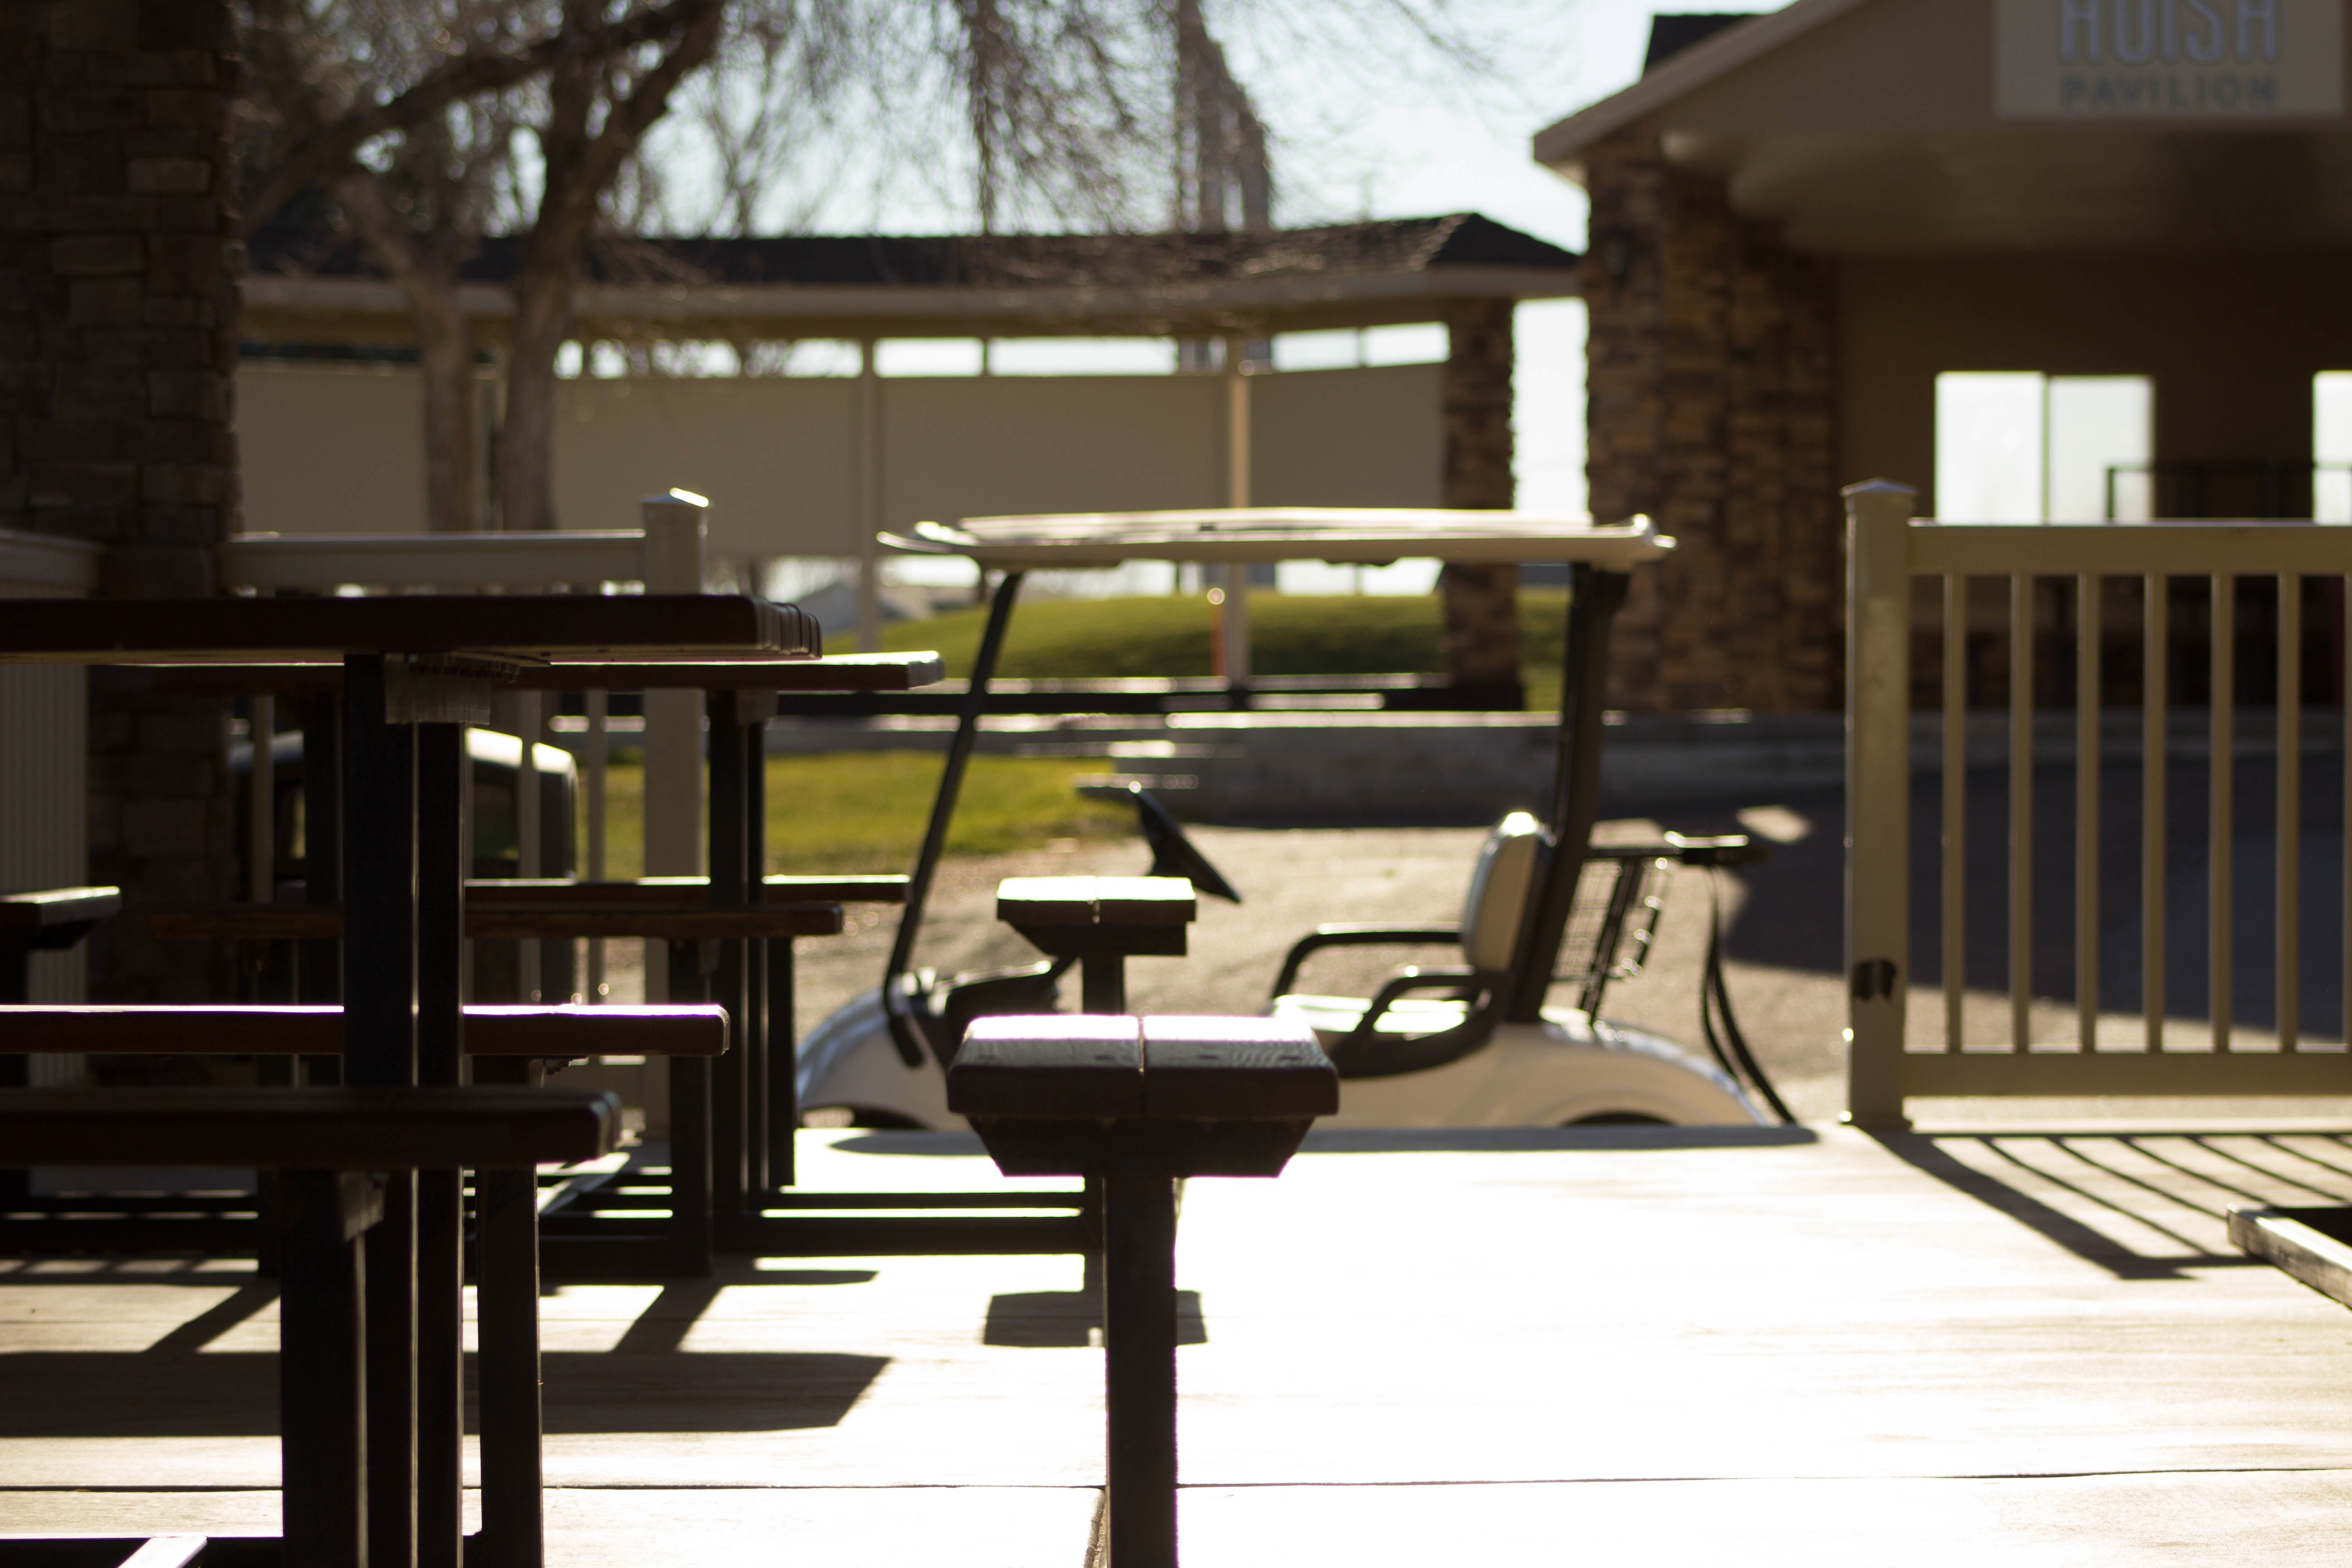
table, wood, home, cottage, property, furniture, room, interior design, design, estate, outdoor structure